Oakengates

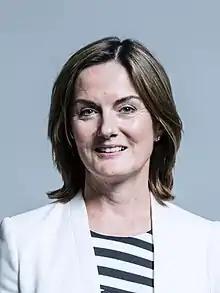
Lucy Allan, 2017

Oakengates has Telford Theatre, which was originally opened in 1968 as Oakengates' Town Hall by champion jockey Sir Gordon Richards, after whose Derby-winning horse is named one of its rooms, the Pinza Suite. Nearby are the town council's headquarters and the United Reformed/Methodist church.